Catopsilia pomona

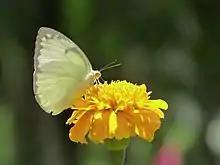
"Catopsilia pomona" 'crocale' female f. "jugurtha" in Kerala, India

The eggs of the butterfly are laid on various species of plants including several "Cassias". Other host plants include "Butea monosperma", "Cassia fistula", "Bauhinia" species, "Pterocarpus indicus", "Senna alata" and "Sesbania" species. The eggs are usually laid singly on the underside, at the margin of the leaves. Each egg is white, bottle shaped, and ribbed vertically. The eggs hatch in 3–4 days.